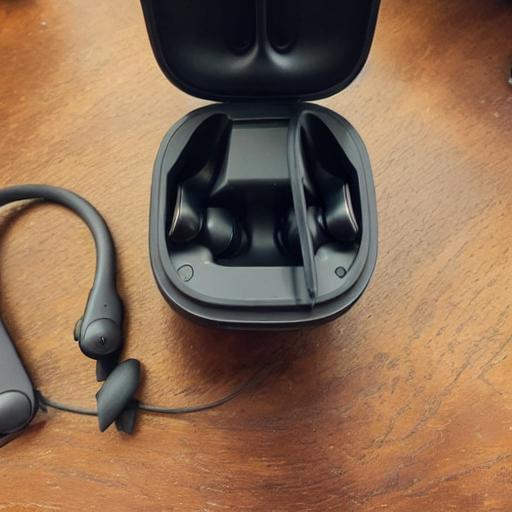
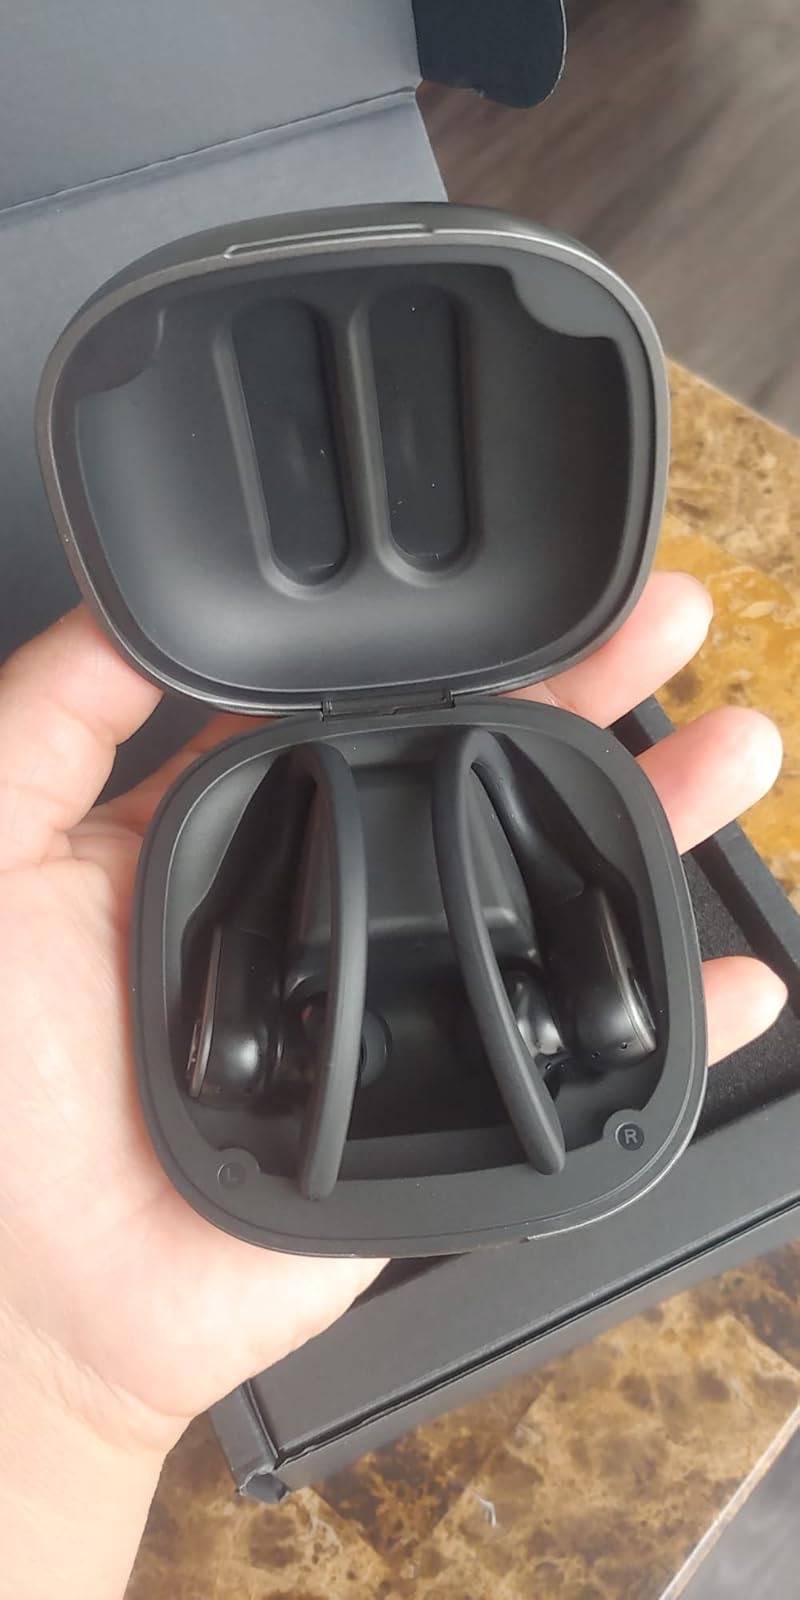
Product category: earbuds
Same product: no